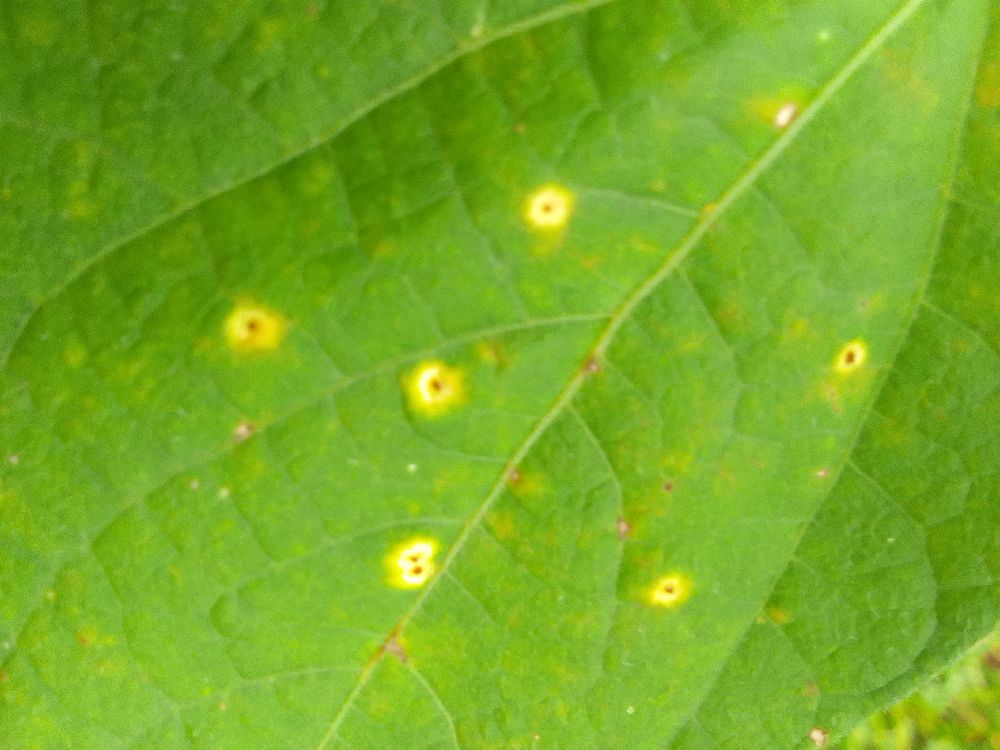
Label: rust